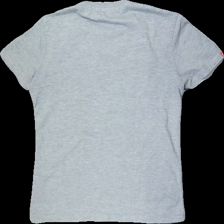
View: back
Type: T-shirt
Category: Men
Brand: Not in the list
Brand text on label: SuperDry
Colors: Grey, Black
Material: 50% cotton, 50% polyester
Pattern: Logo print
Cut: Regular, C-collar
Size: M
Season: All
Price range: 100-150
Recommended usage: Reuse
Description: Grey t-shirt